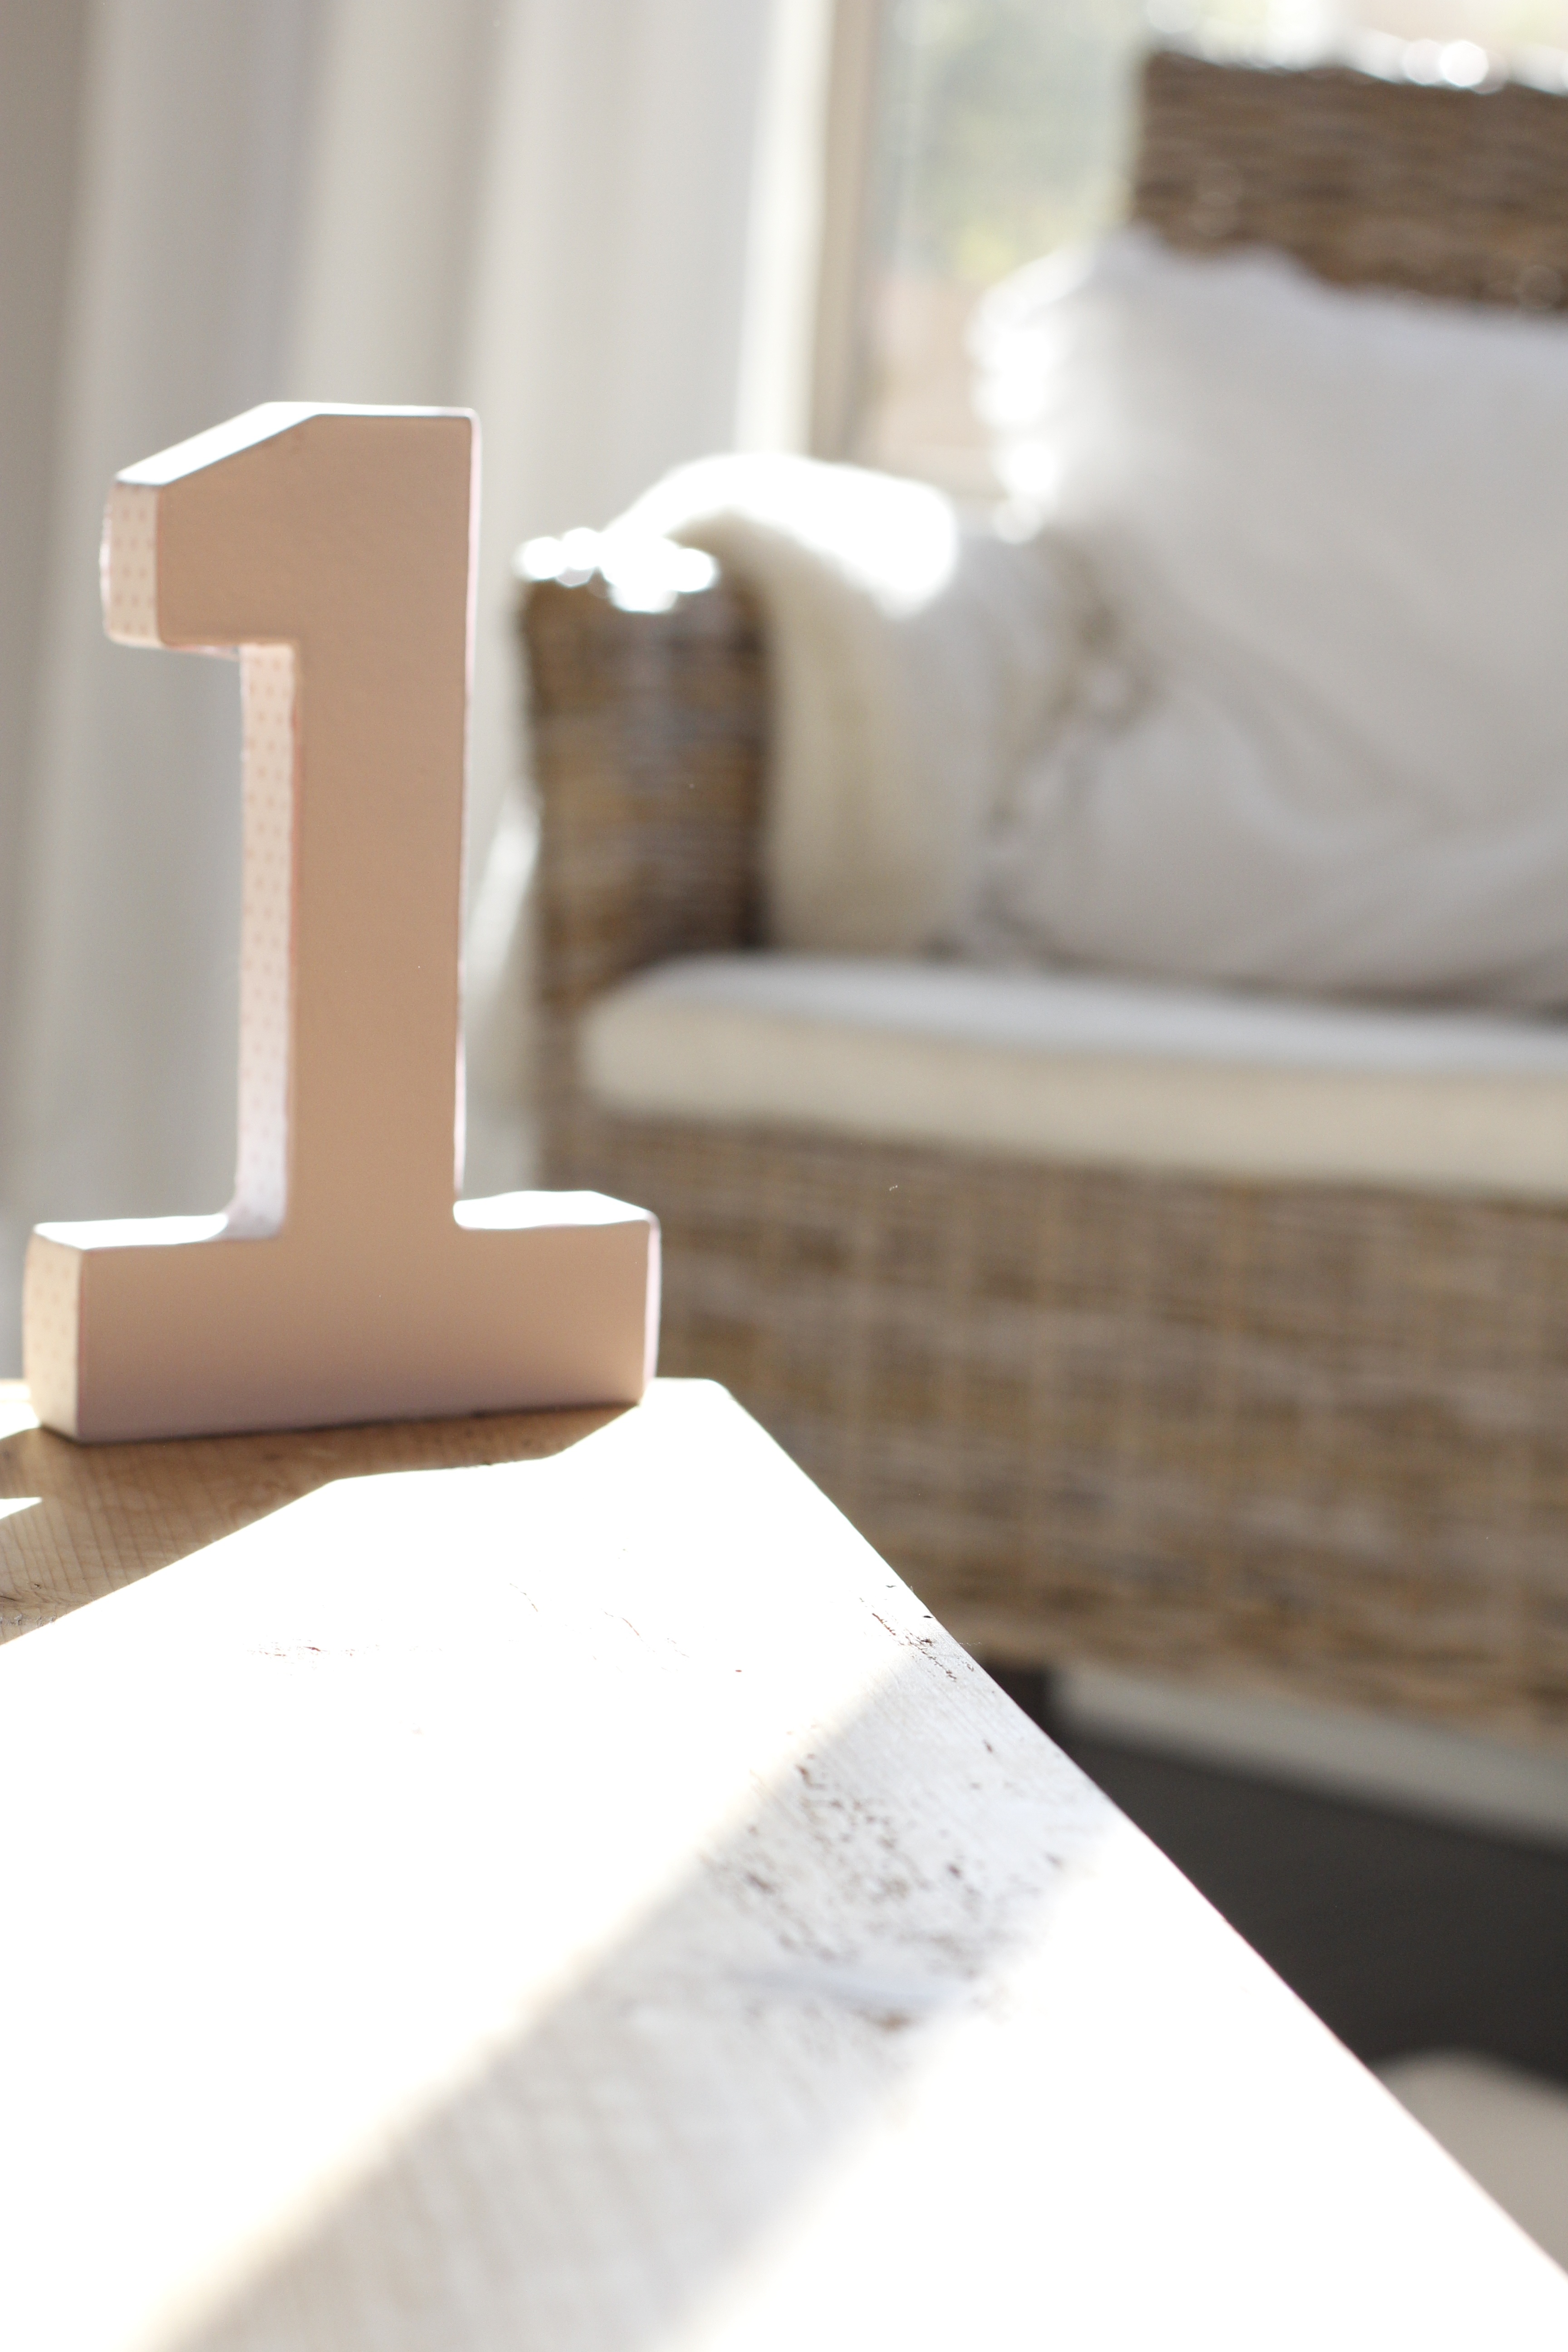
table, wood, girl, sun, white, floor, celebration, furniture, room, baby, interior design, product, textile, one, bed, joy, birthday, flooring